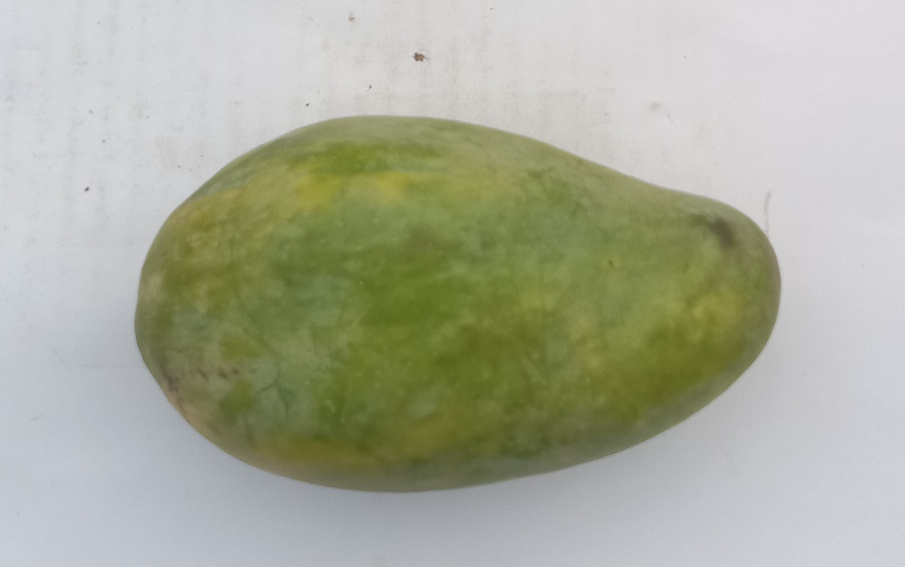
Mango variety: Sindhri